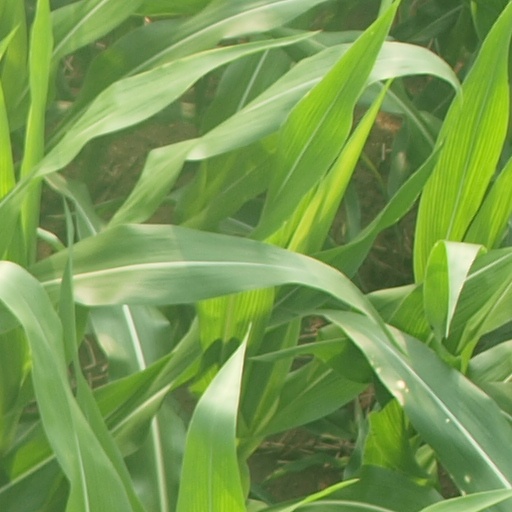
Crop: maize; corn